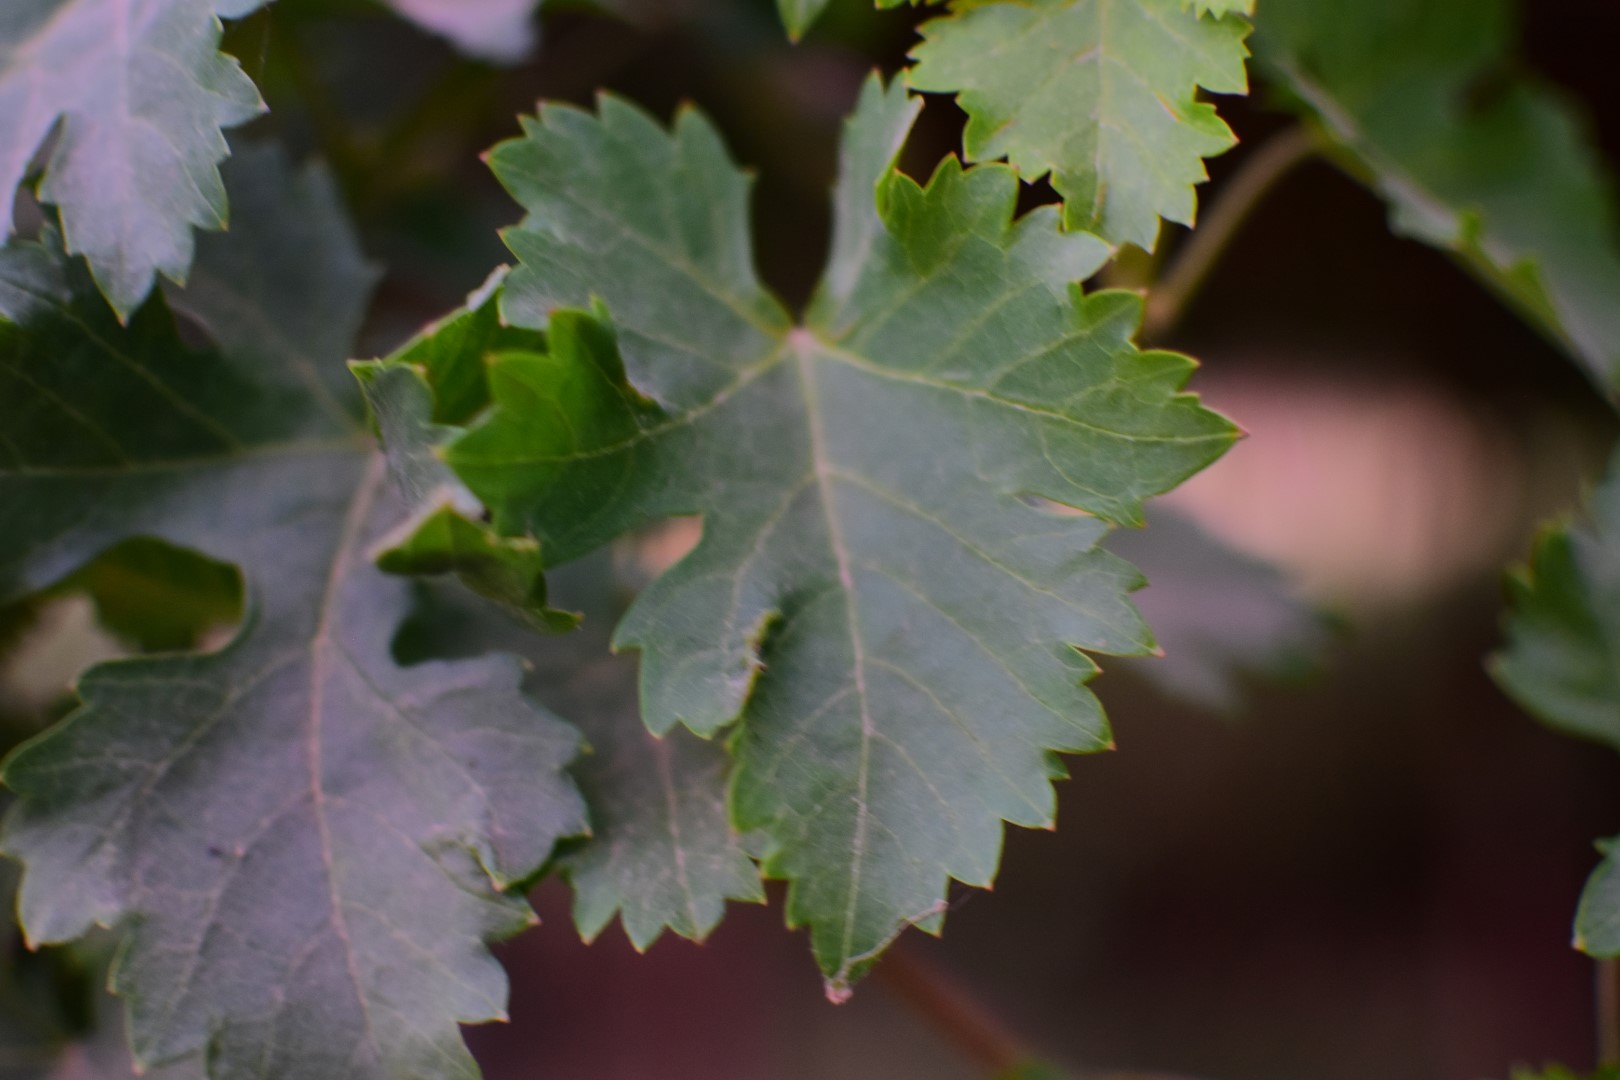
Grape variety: Aswud Balad